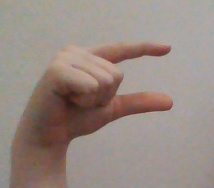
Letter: dal